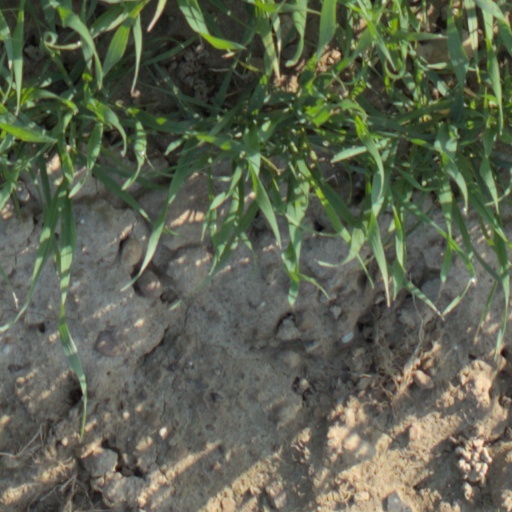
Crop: wheat